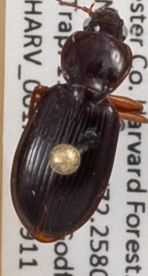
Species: Synuchus impunctatus
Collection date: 2018-09-11
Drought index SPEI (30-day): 0.556
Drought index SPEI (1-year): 0.934
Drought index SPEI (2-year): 0.88